Rule 55

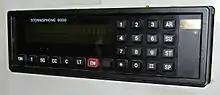
Pressing the SG button on a driver's cab radio will send a "Train standing at signal" message.

The principle of Rule 55 continues – though from 2003 (and as of 2019) the rule is identified rather differently. Rule Book (GE/RT8000) Module S4 "Trains or shunting movements detained on running lines", Section 1 ("Contacting the signaller - standard arrangements"), revised 2015, states (1.1 "When to contact the signaller"):